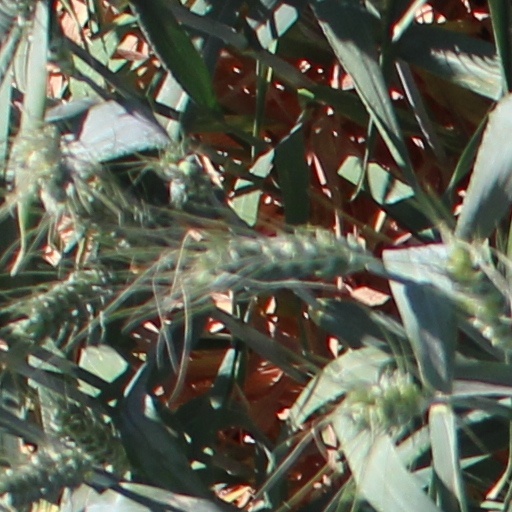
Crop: wheat